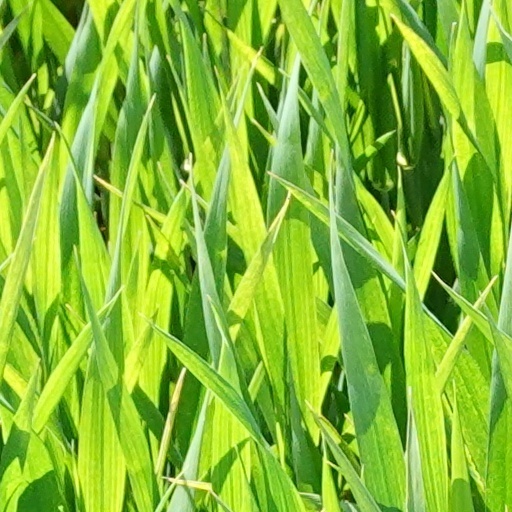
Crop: wheat